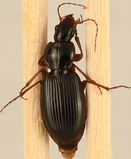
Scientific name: Synuchus impunctatus
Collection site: Harvard Forest & Quabbin Watershed NEON (HARV), plot HARV_001